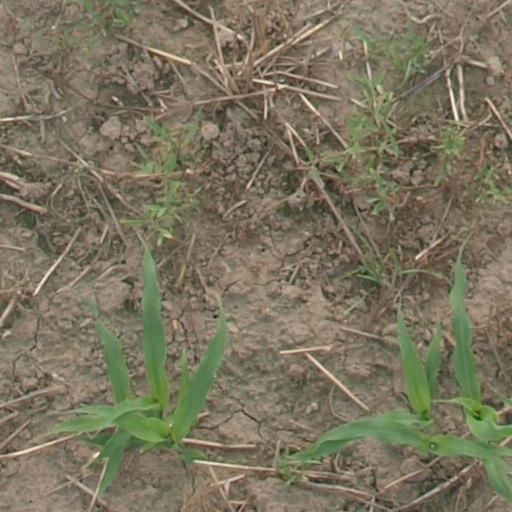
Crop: maize; corn